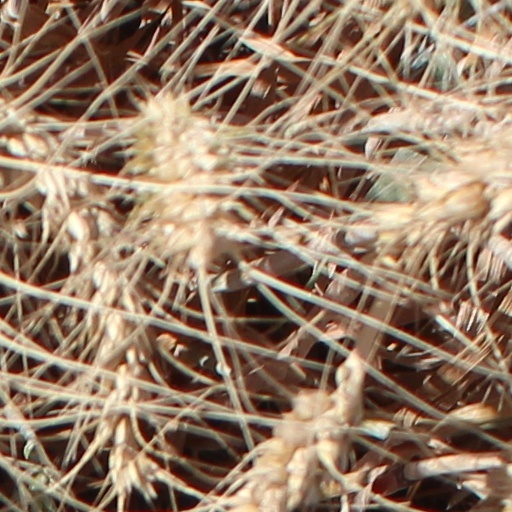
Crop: wheat